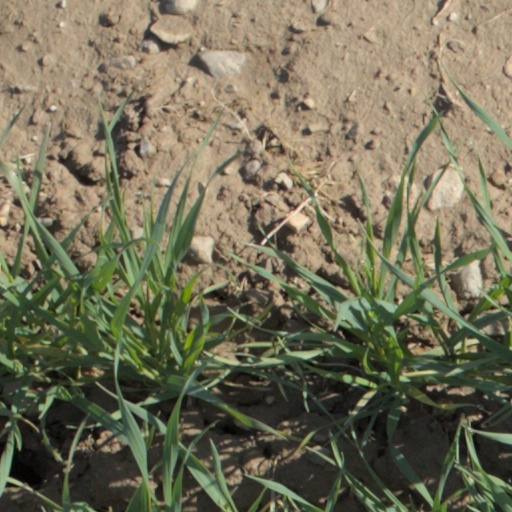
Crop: wheat